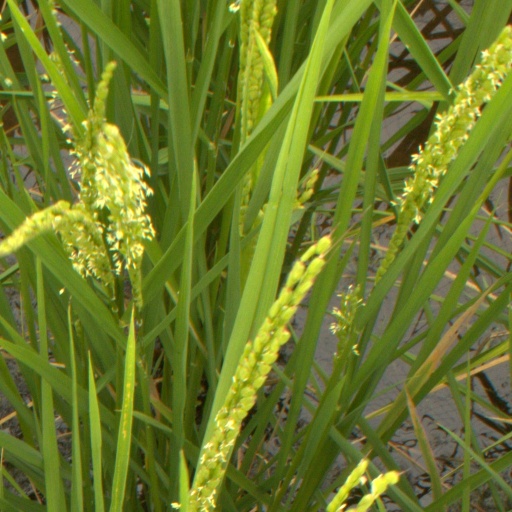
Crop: rice